José Rodríguez y Díaz de Lecea

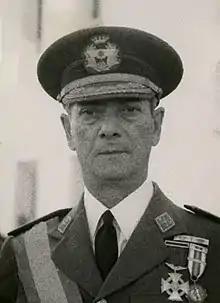

José Rodríguez y Díaz de Lecea (2 May 1894 – 28 November 1967) was a Spanish general who served as Minister of the Air of Spain between 1957 and 1962, during the Francoist dictatorship.